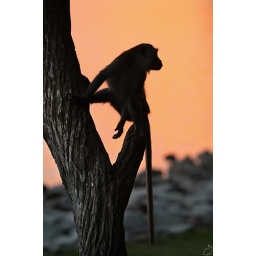
A silouhette of a monkey sitting in a tree against the reflection of a sunset on the reservoir surface.